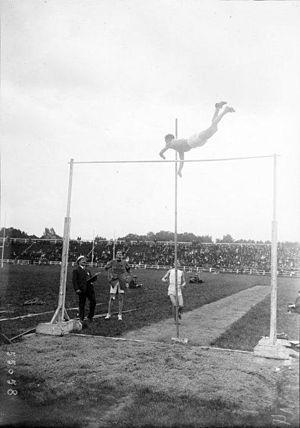
André Francquenelle en train de sauter à la perche lors des championnat de France d'athlétisme le 20 juillet 1919.
Les Championnats de France d'athlétisme 1919 ont eu lieu les 19 et 20 juillet 1919 à Colombes. Les épreuves féminines se sont déroulées le 29 juin 1919 au Stade Jean-Bouin de Paris.